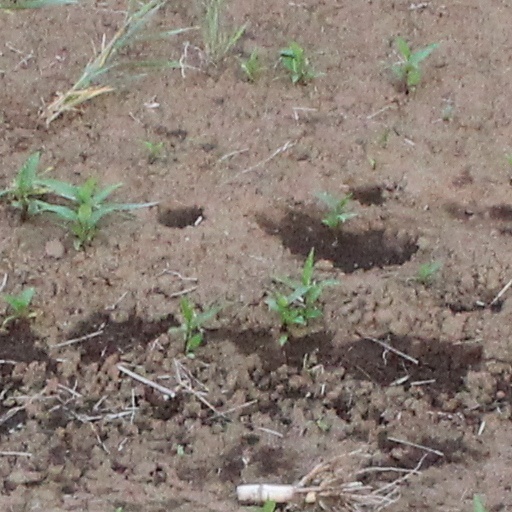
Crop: wheat